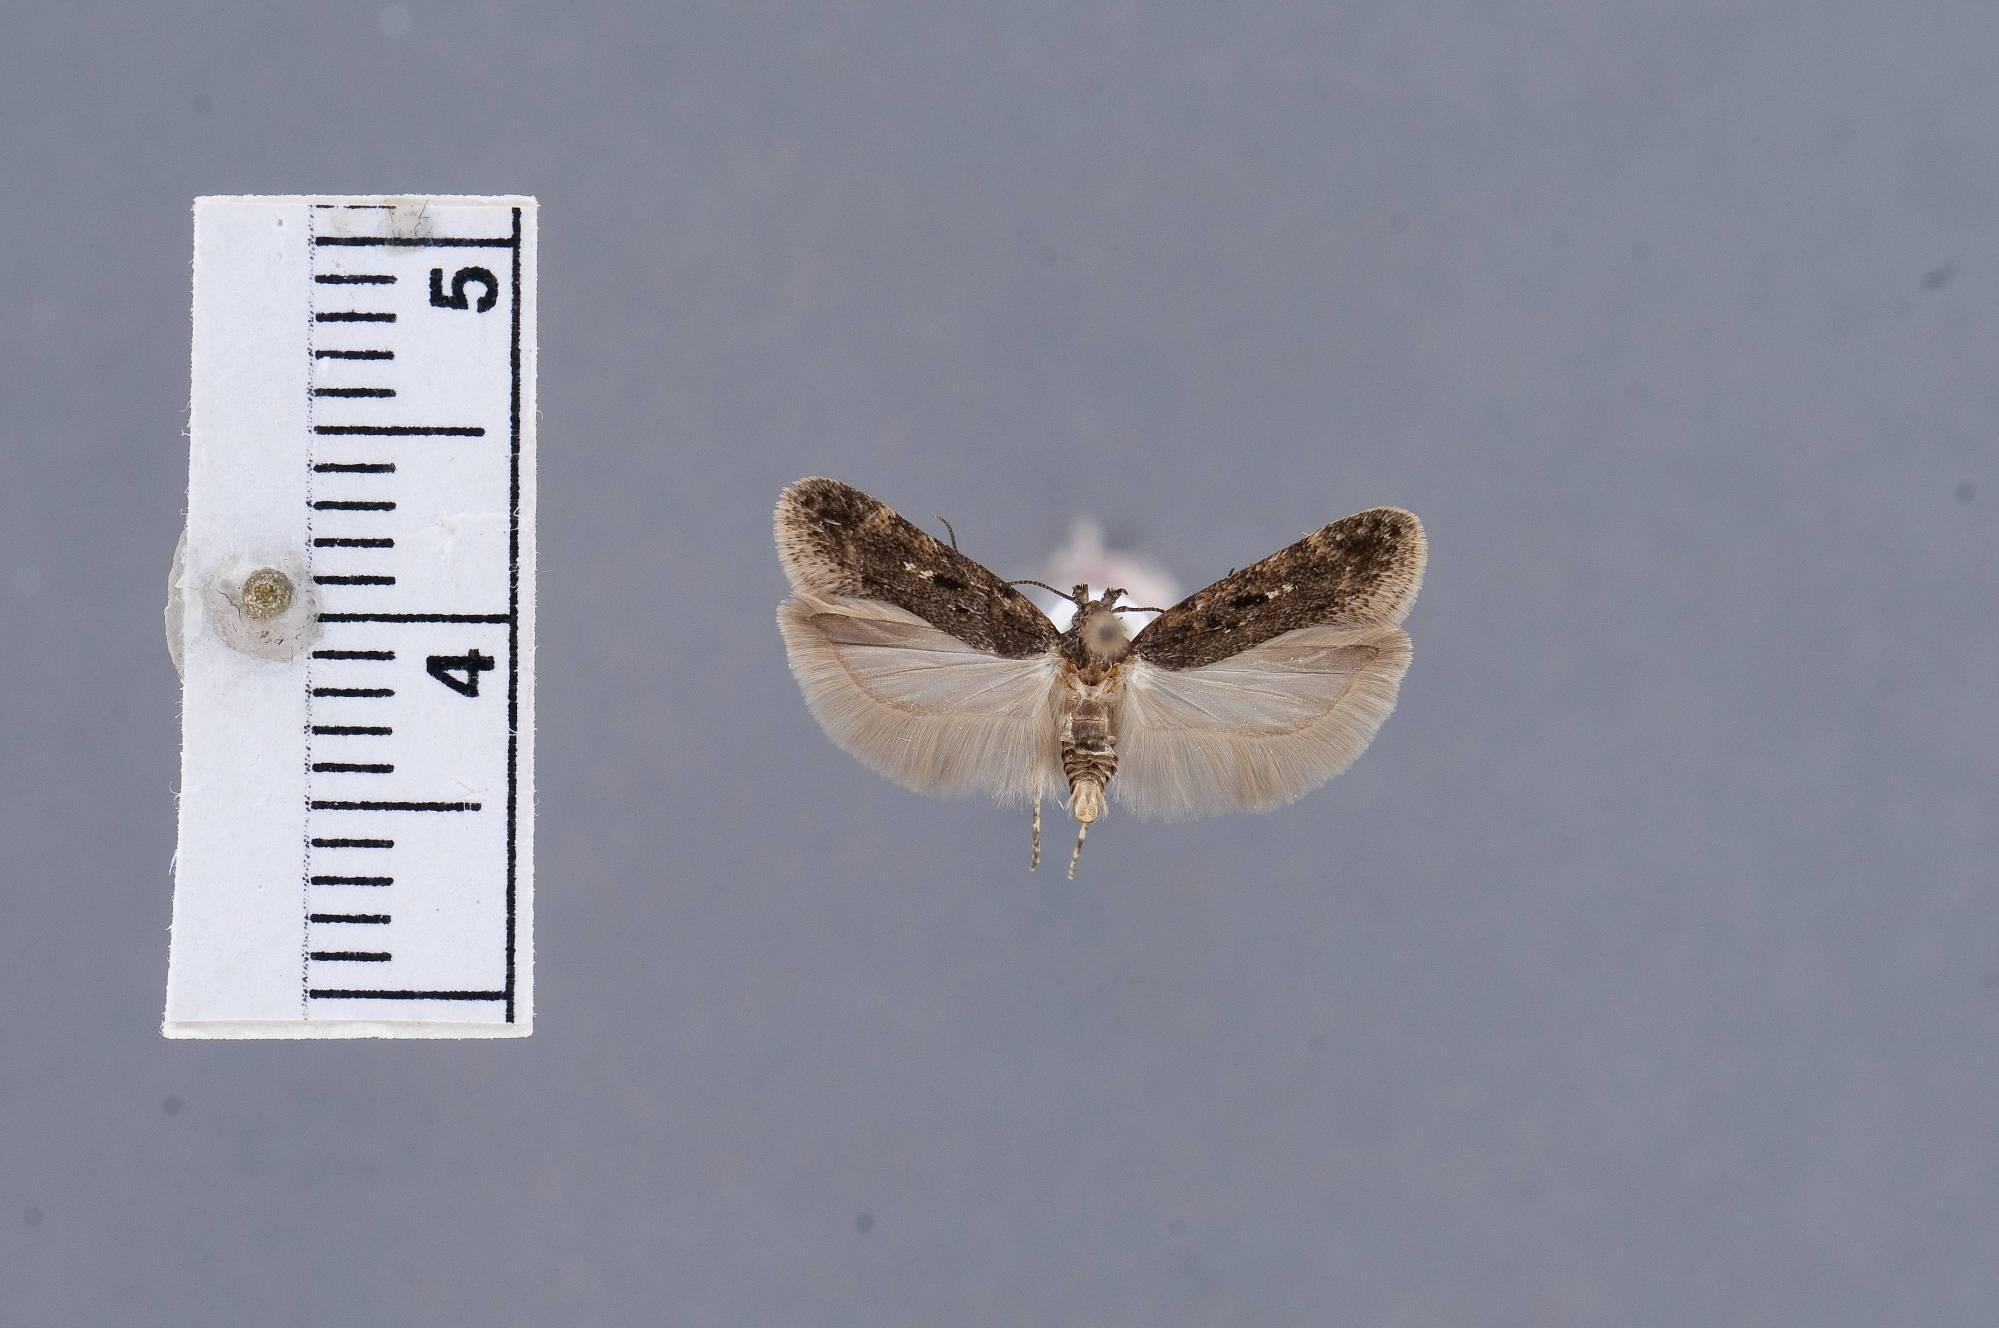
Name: Chionodes adamas
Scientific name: Chionodes adamas Hodges, 1999
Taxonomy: Animalia, Arthropoda, Insecta, Lepidoptera, Glossata, Gelechiidae, Gelechiinae
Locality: Devil's Den State Park, Washington, Arkansas, United States
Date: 13 Jul 1966